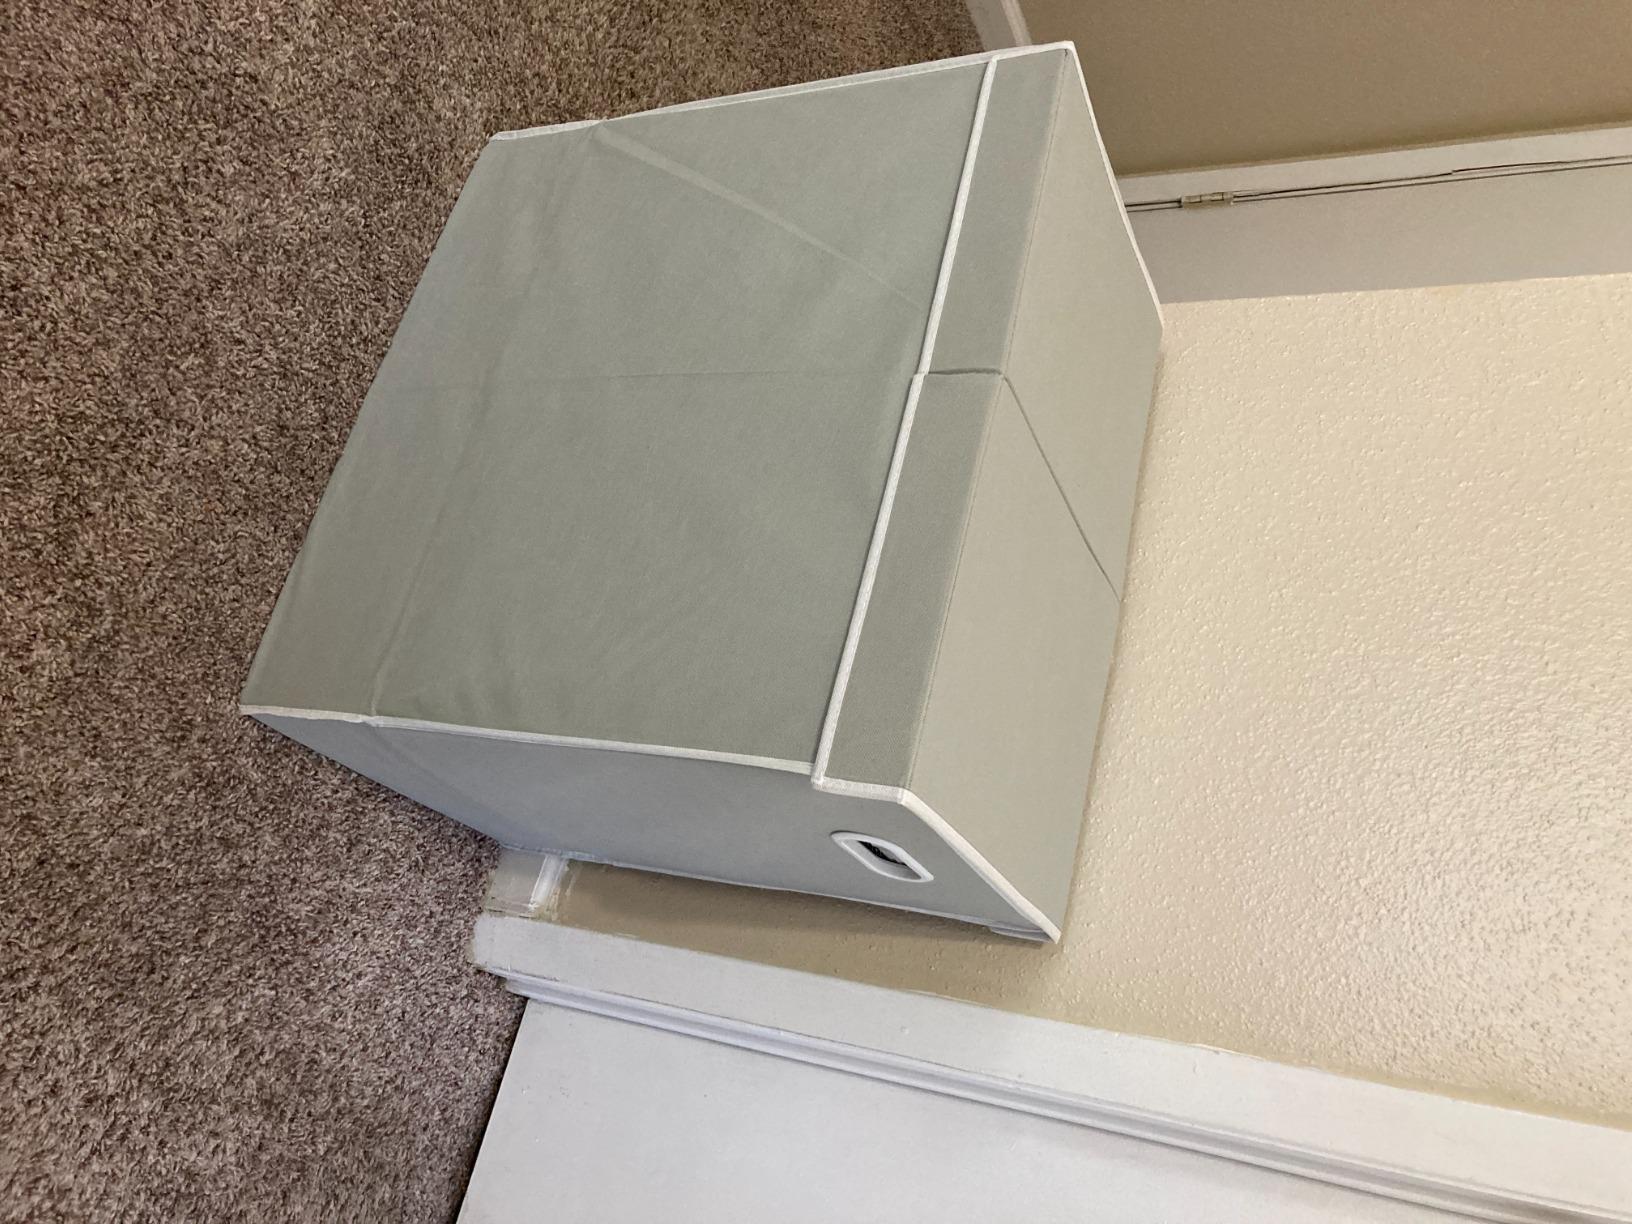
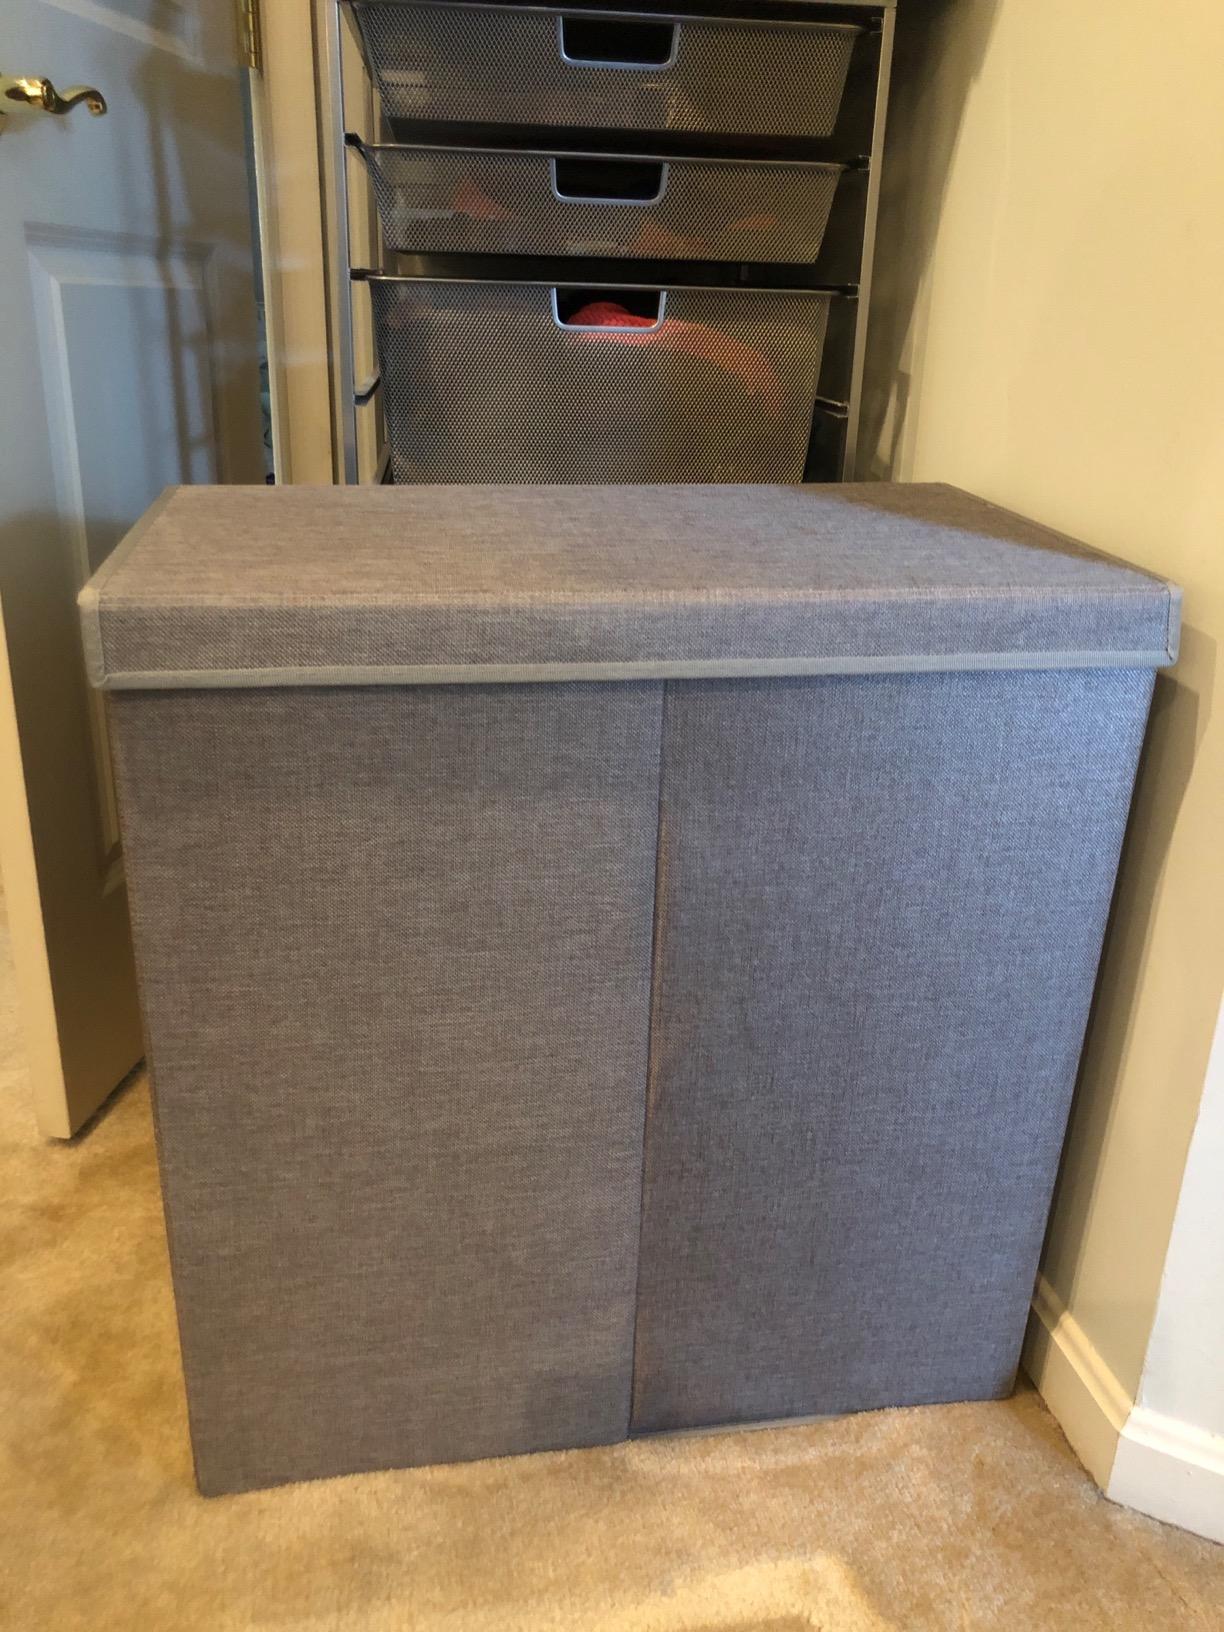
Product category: items_hamper
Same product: no